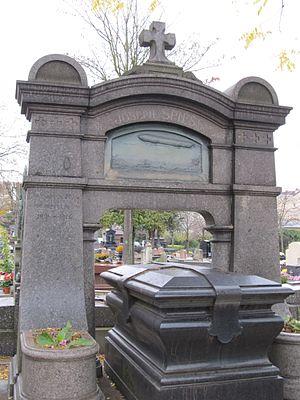
Joseph Spiess né le 8 septembre 1838 à Mulhouse et mort le 31 mars 1917, est un ingénieur français qui déposa en 1873 un brevet pour un aérostat à coque rigide, une année avant Ferdinand von Zeppelin. L'appareil de Spiess est construit en 1913 ; il fut le seul et unique dirigeable rigide français.